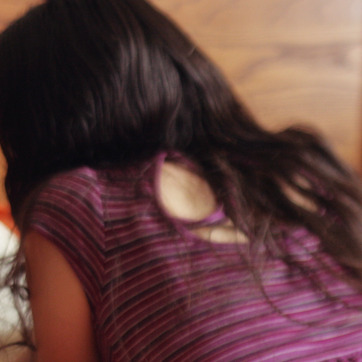
Material: skin